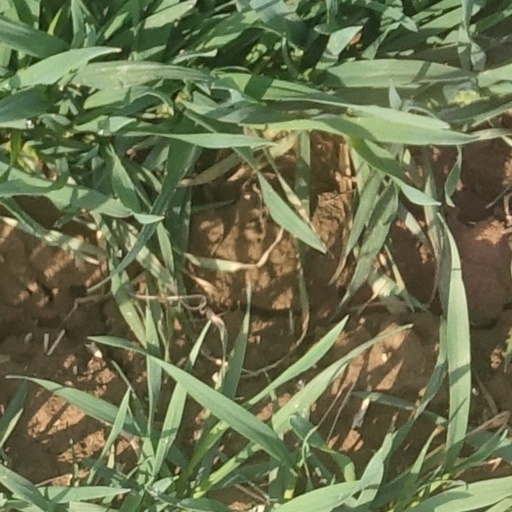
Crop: wheat